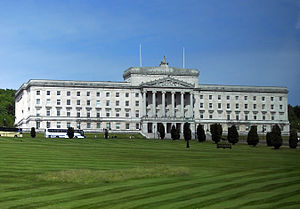
Stormont
Northern Ireland Parliament Buildings
Parlamentsbygningen i Nordirland, til daglig benævnt Stormont på grund af dets placering i dette område, har huset det nordirske parlament samt efterfølgende forsamlinger og konventer i Nordirland. Den er i dag hjemsted for den nordirske forsamling, der blev skabt under Belfast-aftalerne i 1998, og også for den udøvende og eller magtdelende komité, der blev skabt ved samme lejlighed, hvor såvel unionister og republikanere skal repræsenteres i et såkaldt consociationalt demokrati.